Ateneo de Zamboanga University

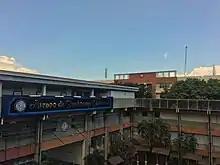
The Bellarmine-Campion Hall, with the FWS Hall behind it

In 1912, a parochial elementary school of the Immaculate Conception parish was opened by the Spanish Jesuits and named the Escuela Catolica. Fr. Manuel Ma. Sauras, was the director of the school and Fr. Miguel Saderra Mata, , the parish priest who was formerly the rector of Ateneo Municipal, subsidized the school. Classes were being held in a wooden building that also housed the garage of the Mindanao Transit. It was located near the cathedral along Plaza de Don Juan de Salcedo (now Plaza Pershing), but was later demolished and replaced with the Mindanao Theater. Classes then moved to the ground floor of the church rectory.